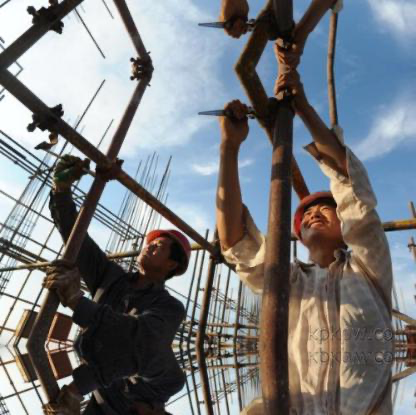
Objects in the image:
label: helmet
label: helmet